Eye of Ra

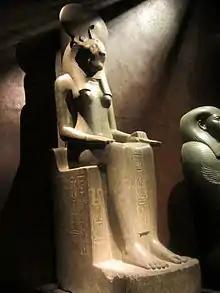
Sekhmet as a woman with the head of a lioness, wearing the sun disk and uraeus

The characteristics of the Eye of Ra were an important part of the Egyptian conception of female divinity in general, and the eye was equated with many goddesses, ranging from very prominent deities like Hathor to obscure ones like Mestjet, a lion goddess who appears in only one known inscription.